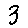
Label: 3